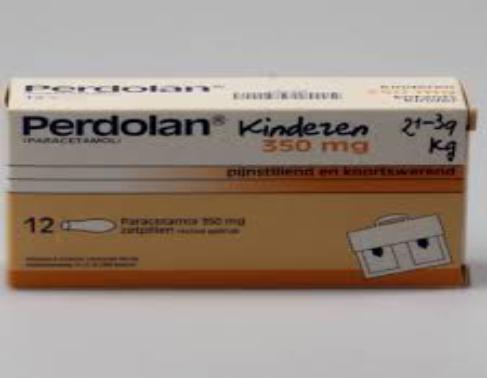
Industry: Medical